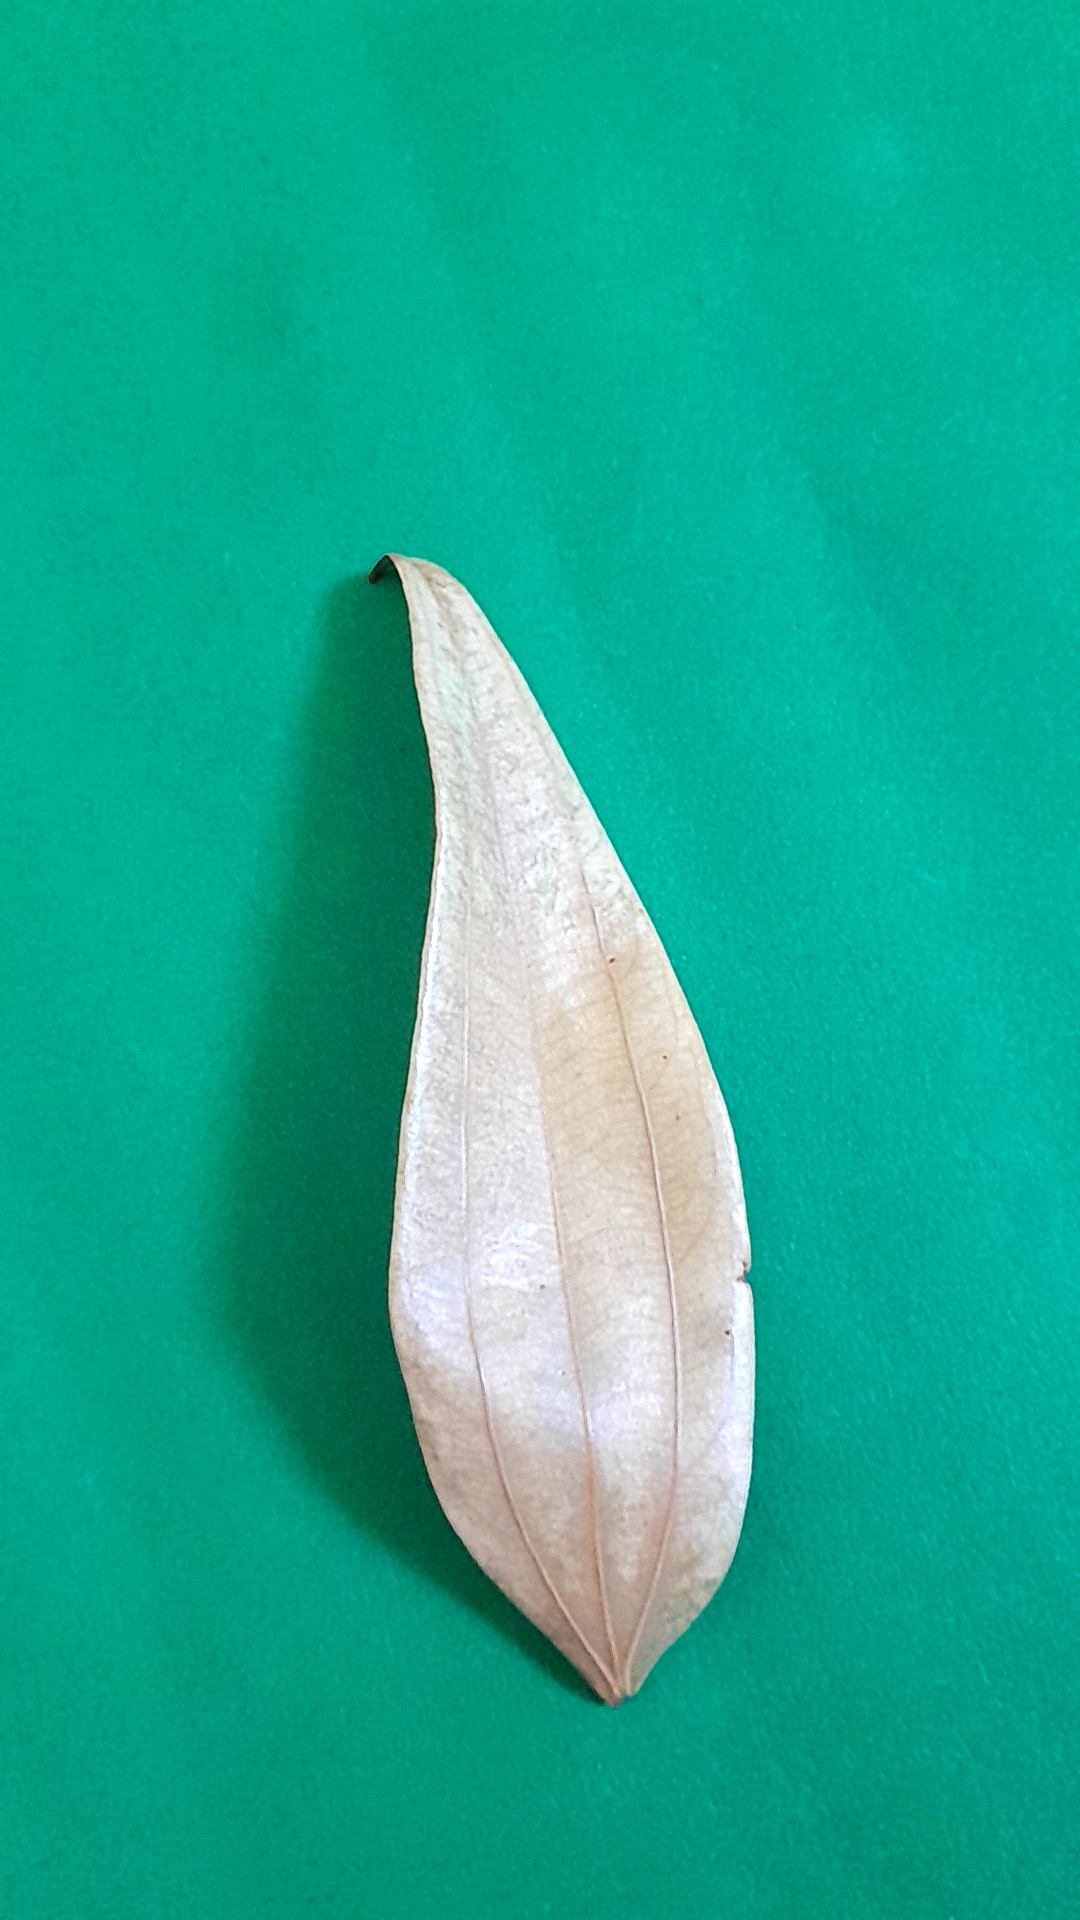
Label: Dry Leaf